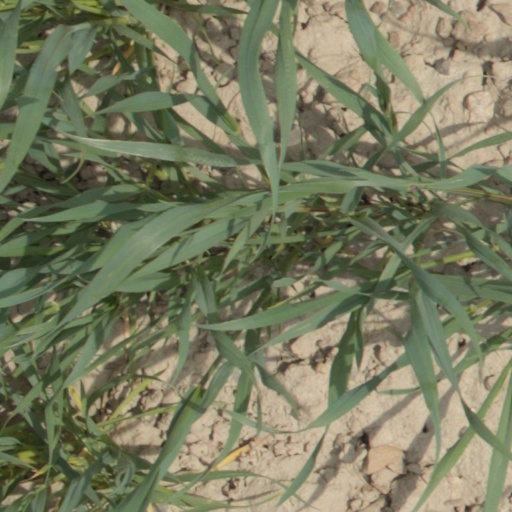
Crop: wheat